Kim Petras

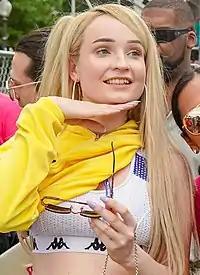
Petras in 2018

Kim Petras (born 27 August 1992) is a German singer and songwriter based in Los Angeles. Between 2016 and 2020, she released music as an independent artist under her own imprint, BunHead Records, before signing with Amigo and Republic Records in 2021.